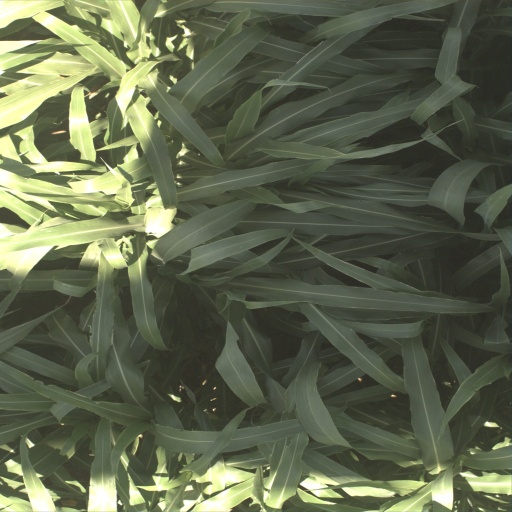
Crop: sorghum